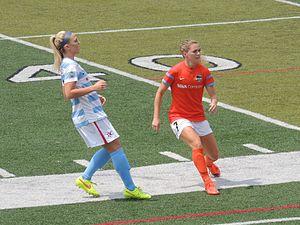
Julie Beth Ertz, née Johnston le 6 avril 1992, est une joueuse américaine de soccer qui évolue au poste de défenseuse et qui joue pour les Red Stars de Chicago en National Women's Soccer League ainsi que pour l'équipe des États-Unis féminine de soccer.